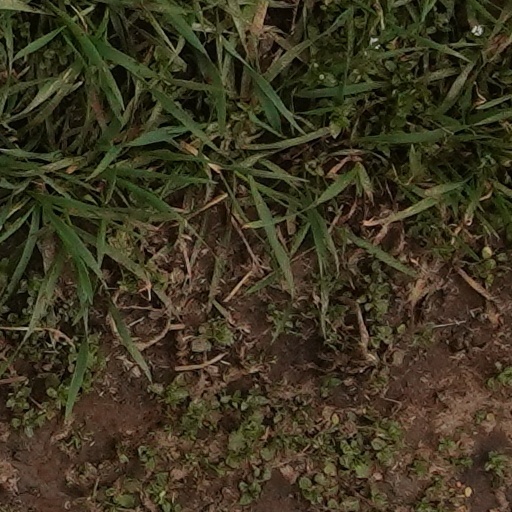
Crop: wheat